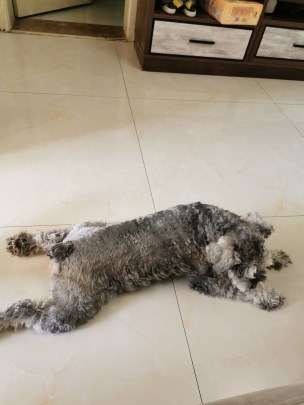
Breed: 2342-n000102-miniature_schnauzer